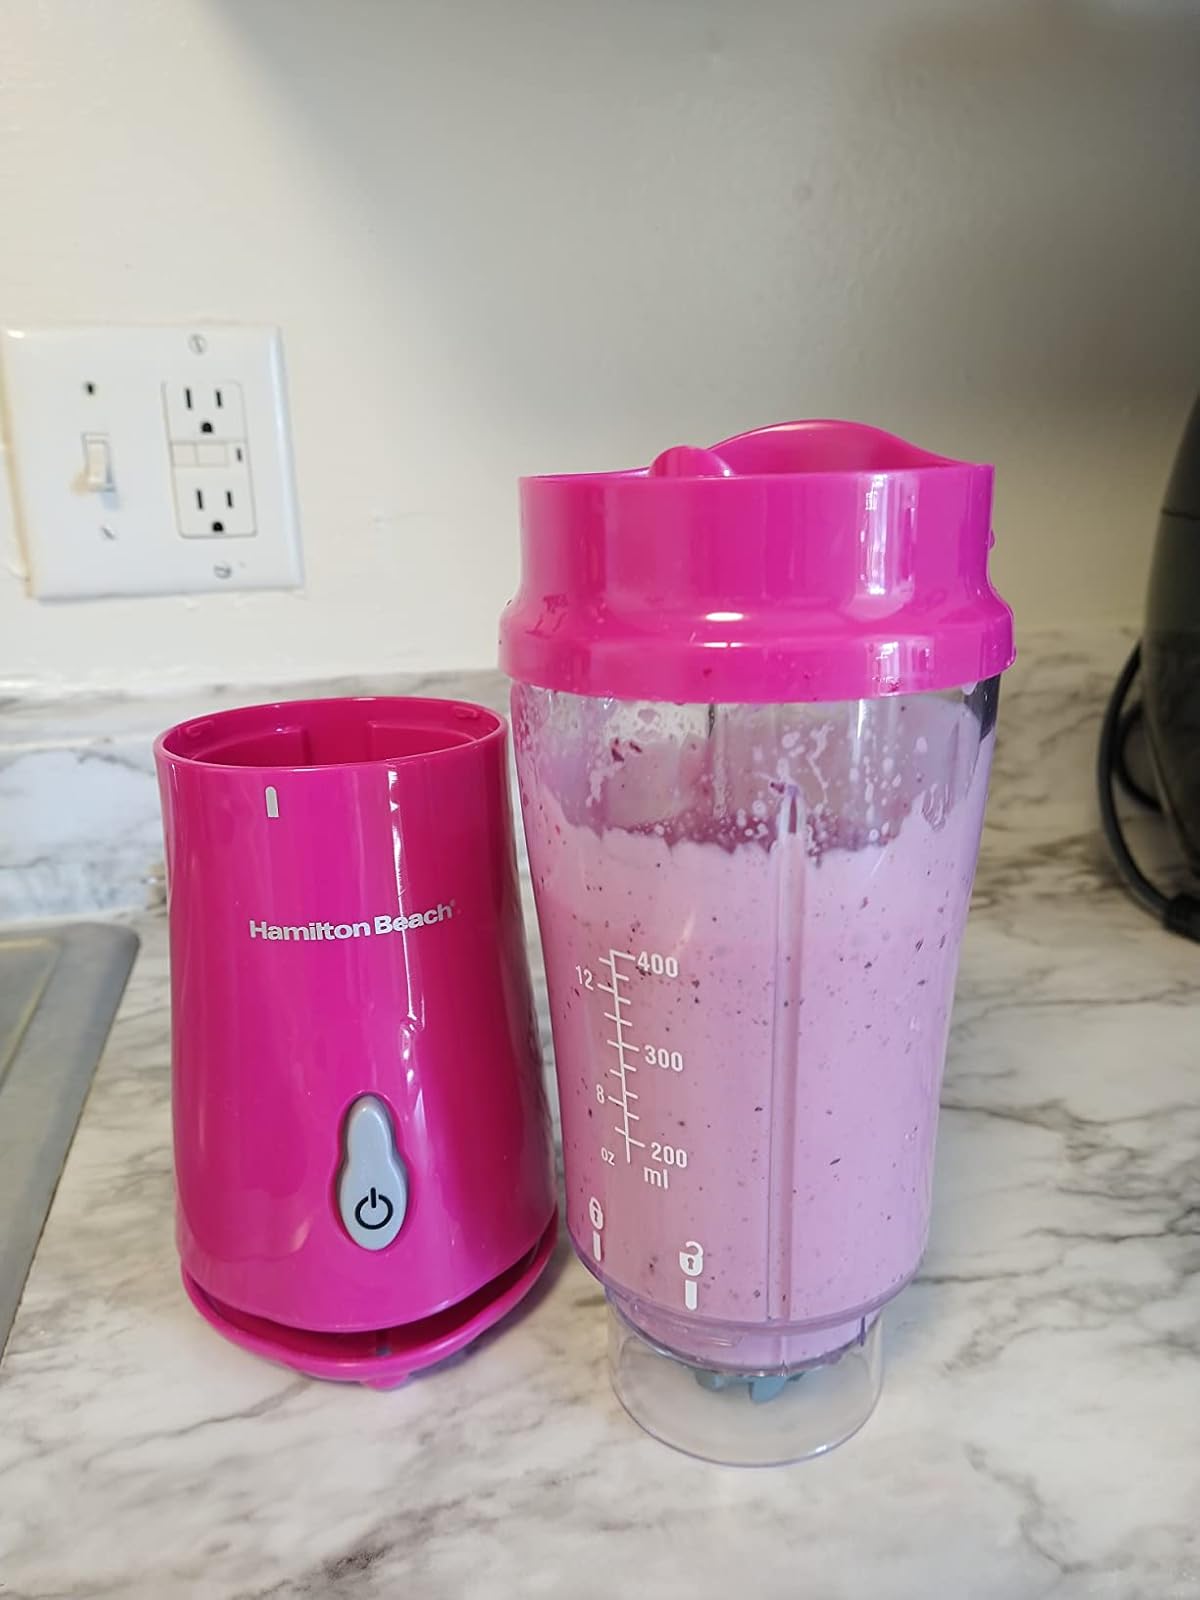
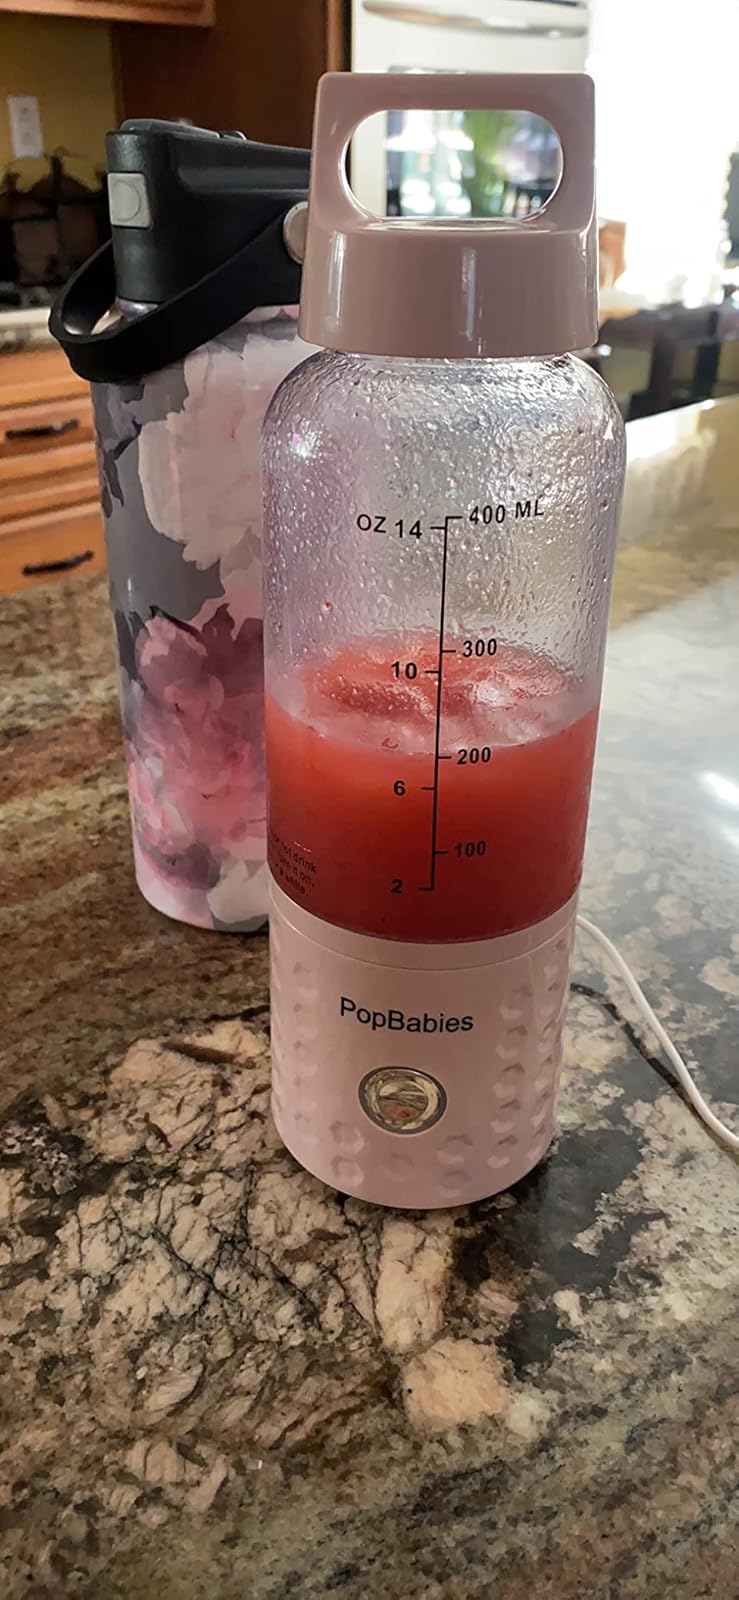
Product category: items_blender
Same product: no